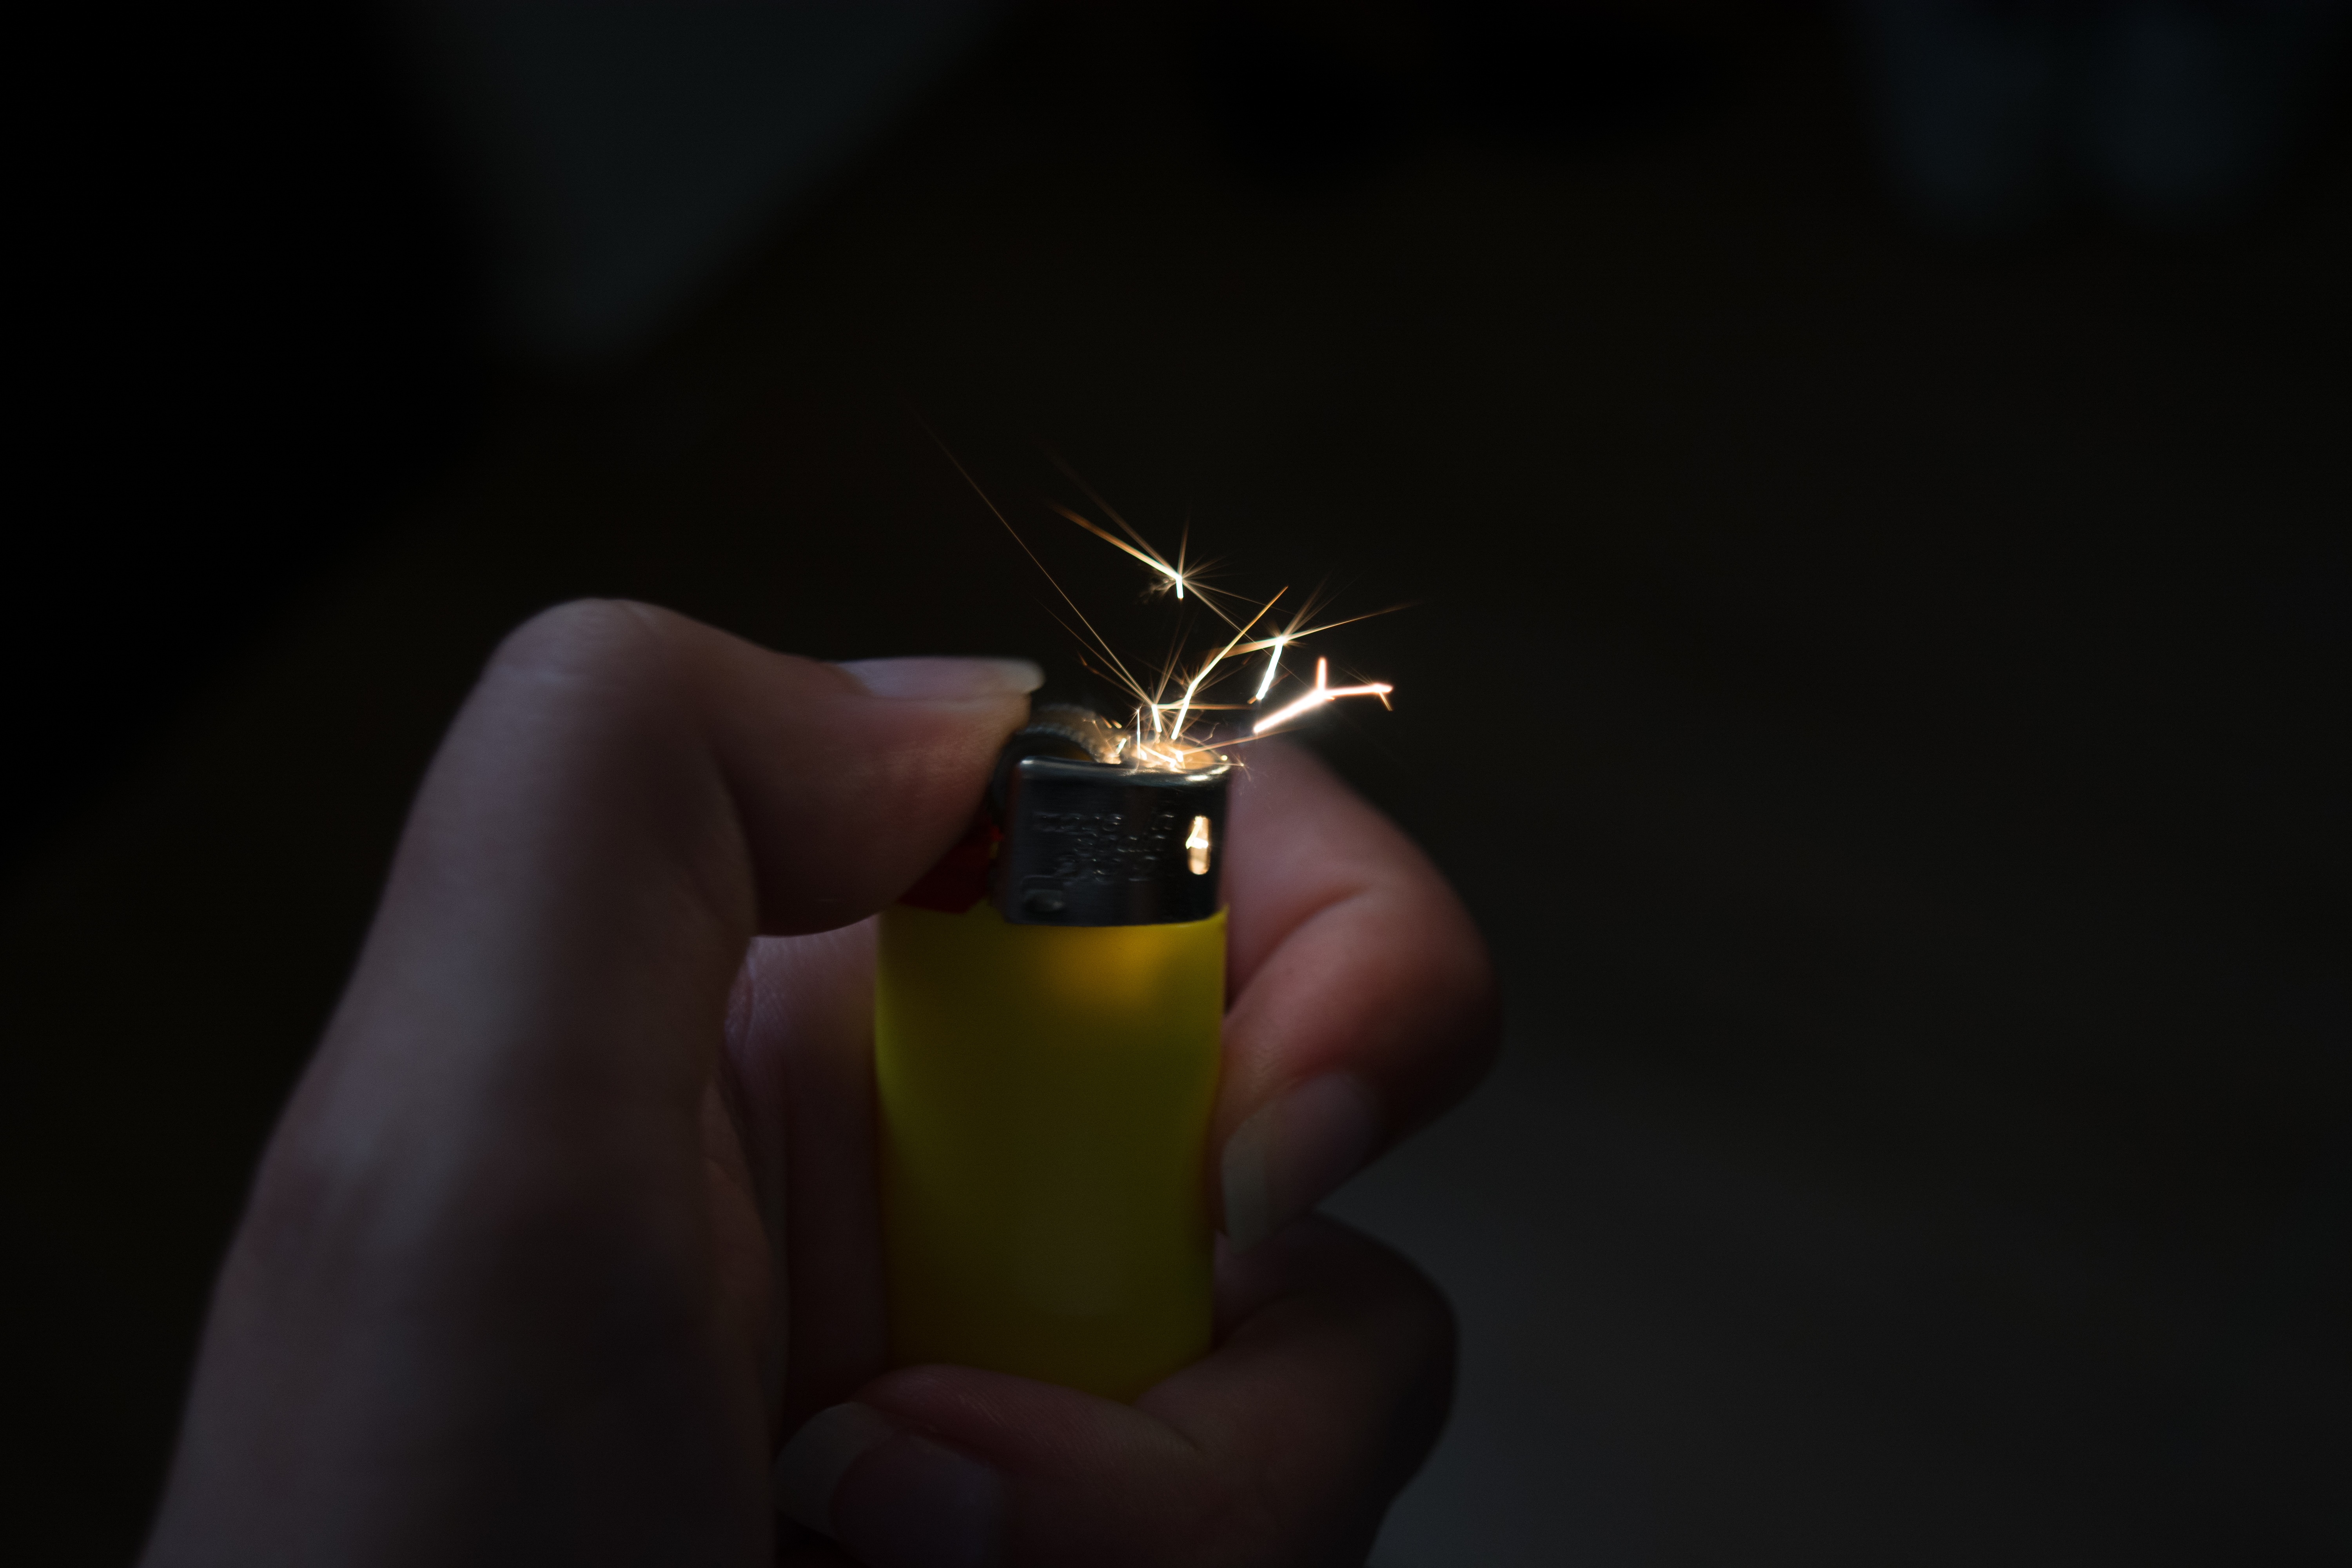
hand, light, photography, leaf, finger, green, color, insect, darkness, black, yellow, lighting, close up, macro photography, computer wallpaper